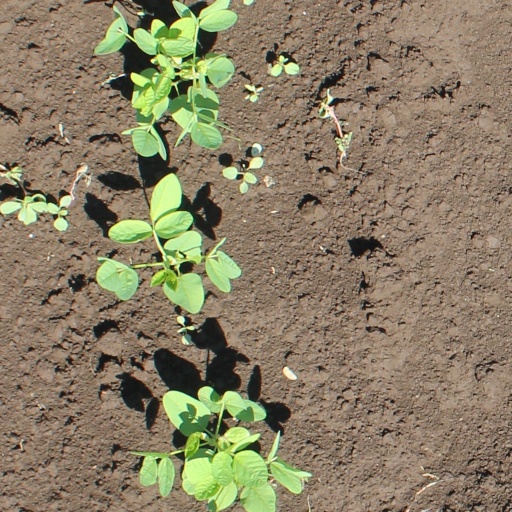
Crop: soybean